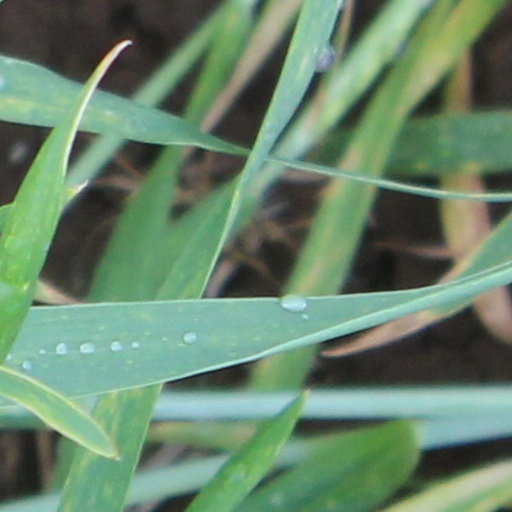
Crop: wheat